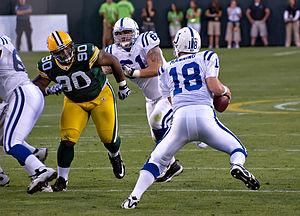
Peyton Williams Manning, né le 24 mars 1976 à La Nouvelle-Orléans en Louisiane, est un joueur de football qui a évolué au poste de quarterback dans la National Football League entre 1998 et 2016.